Timmis system

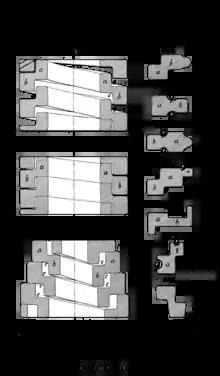
Patent drawing

Timmis was an innovative design of double coiled springs, originally used for railway rolling stock, such as on the Barsi Light Railway c1889, as formulated by Everard Calthrop (1857–1927).